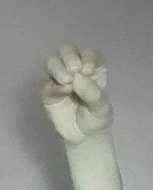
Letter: ha